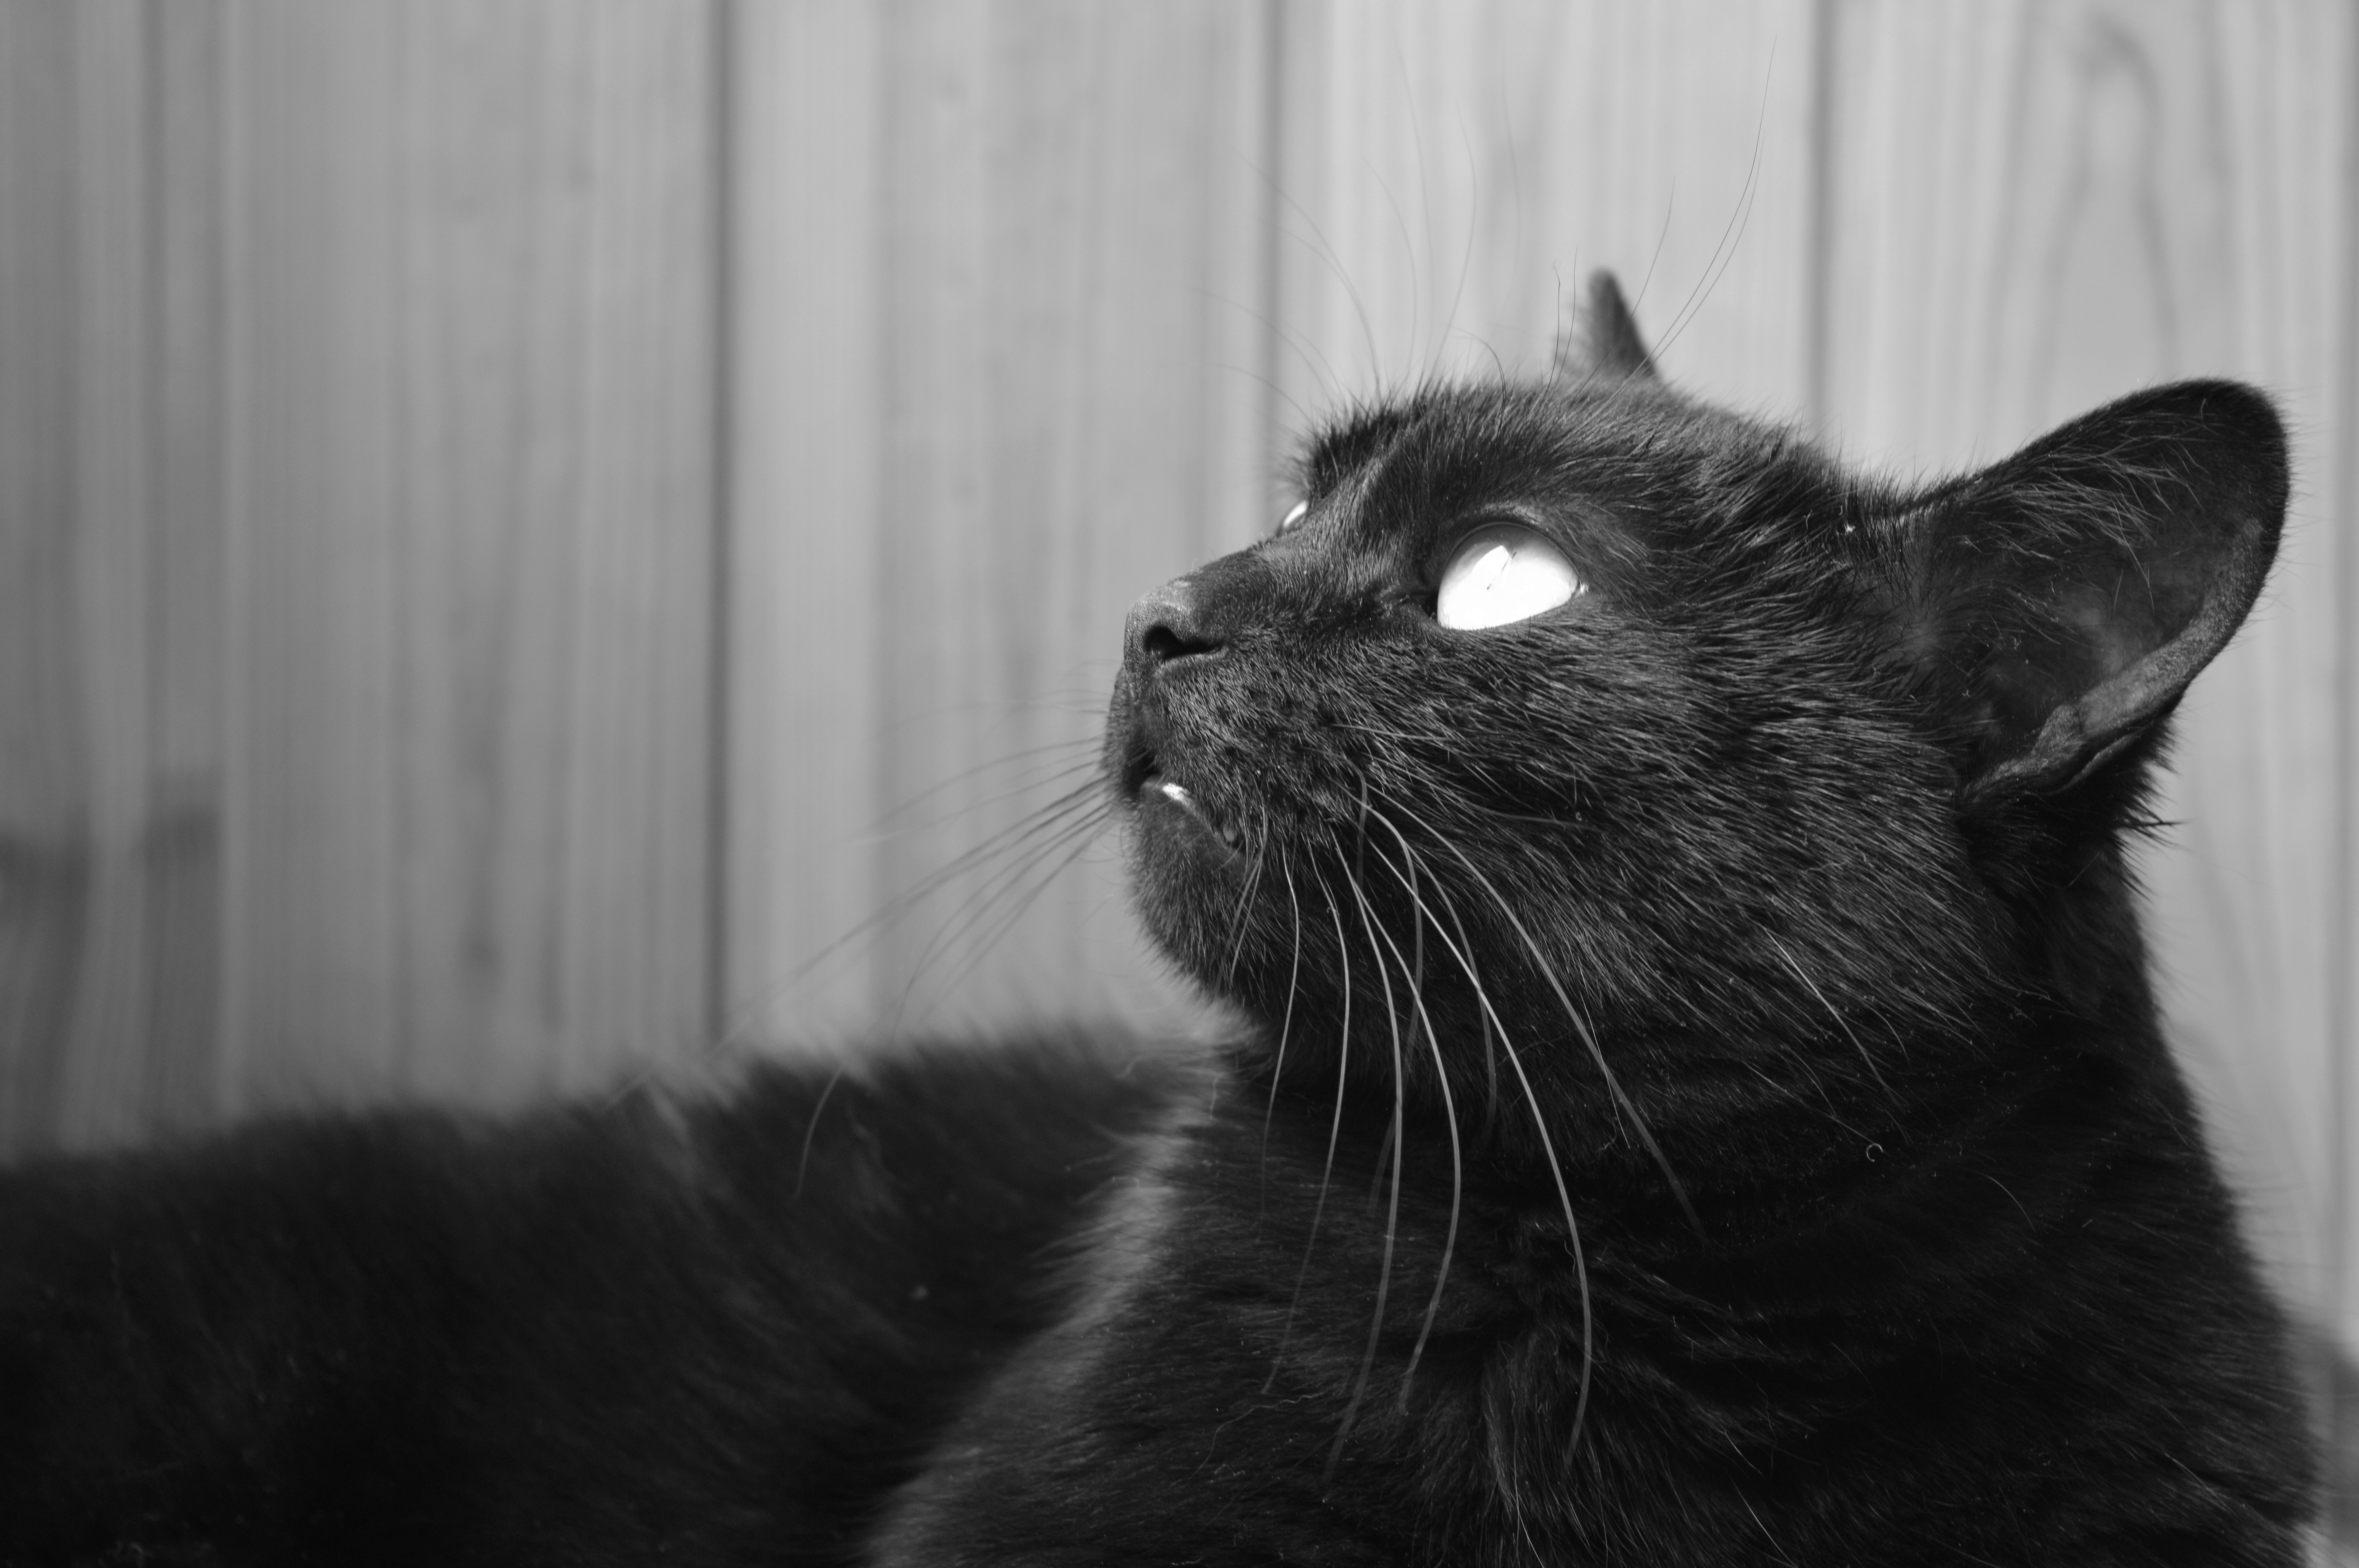
black and white, white, view, animal, cute, pet, fur, cat, mammal, black cat, black, monochrome, closeup, thoughtful, yawn, pets, cats, nose, eyes, whiskers, snout, animals, vertebrate, views, curious, cat eyes, cat's eye, cat person, monochrome photography, small to medium sized cats, cat like mammal